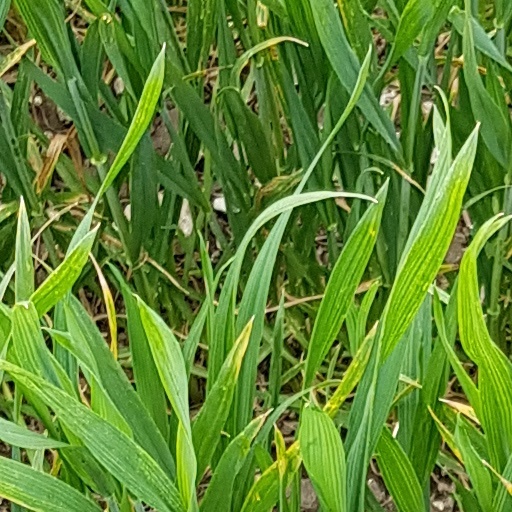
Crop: wheat